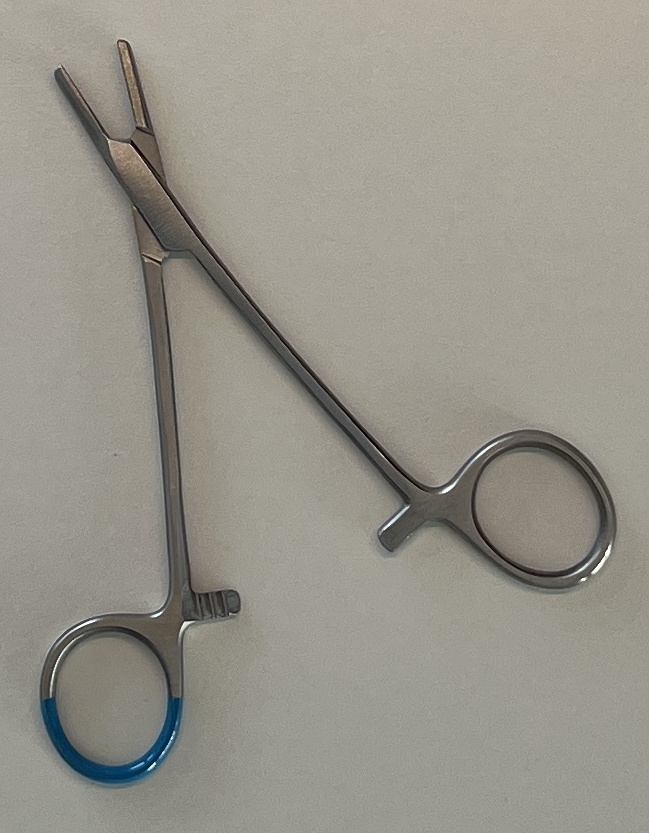
Hinged instrument state: open